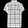
Label: Shirt